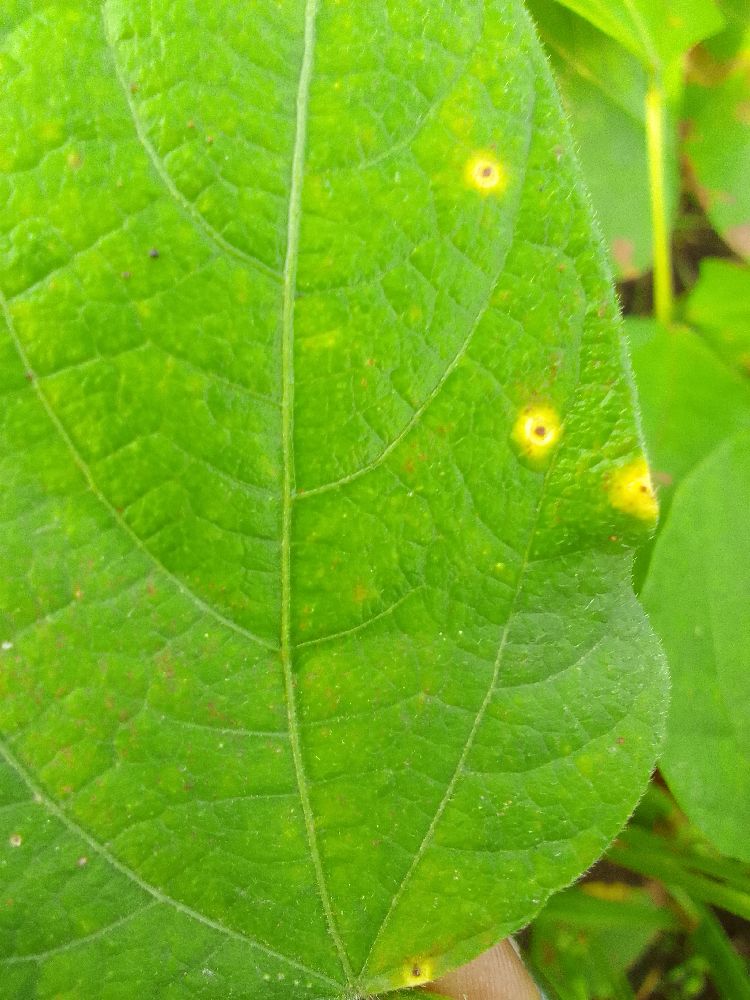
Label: rust